Oxidase test

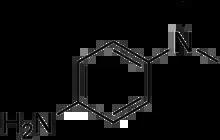
DMPD

The test uses disks impregnated with reagents such as "N,N,N′,N′"-tetramethyl-"p"-phenylenediamine, TMPD (or "N,N"-dimethyl-"p"-phenylenediamine, DMPD, which is another redox indicator). The reagent is a dark-blue to maroon color when oxidized, and colorless when reduced. Oxidase-positive bacteria possess cytochrome oxidase or indophenol oxidase (an iron-containing hemoprotein). These both catalyze the transport of electrons from donor compounds (NADH) to electron acceptors (usually oxygen). The test reagent TMPD acts as an artificial electron donor for the enzyme oxidase. The oxidized reagent forms the colored compound indophenol blue. The cytochrome system is usually only present in aerobic organisms that are capable of using oxygen as the terminal electron acceptor. The end-product of this metabolism is either water or hydrogen peroxide (broken down by catalase).